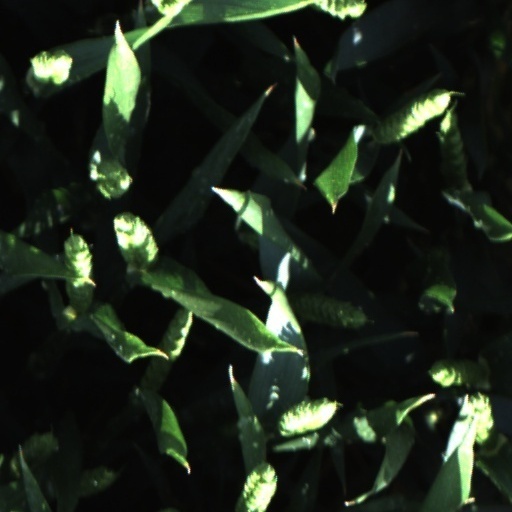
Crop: wheat